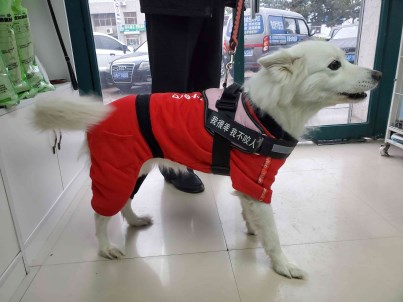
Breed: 2192-n000088-Samoyed